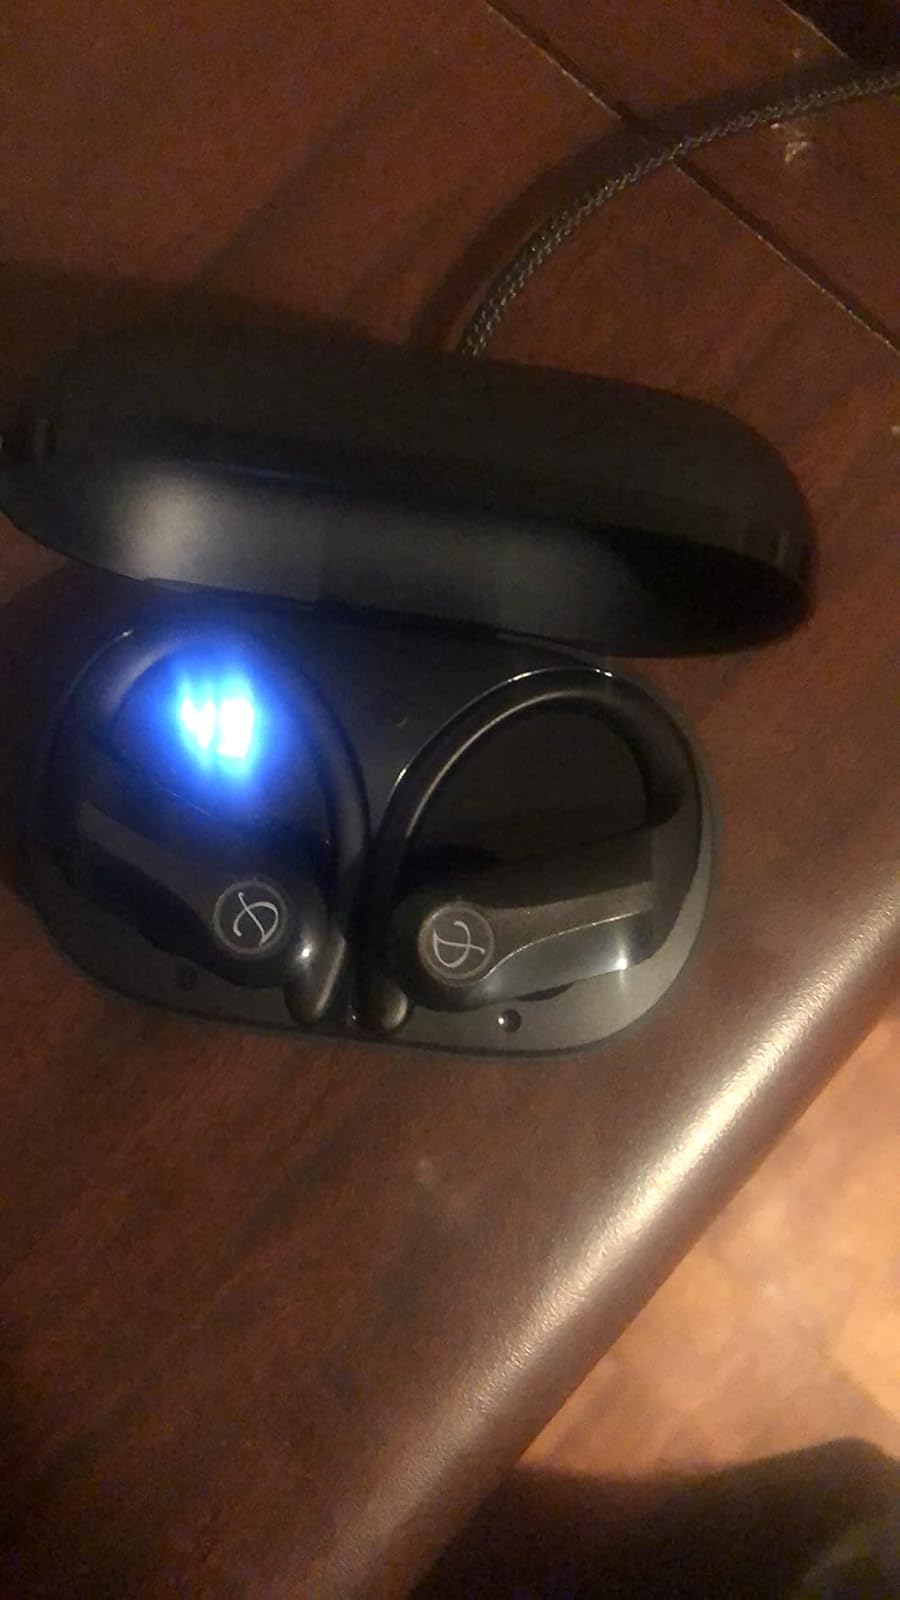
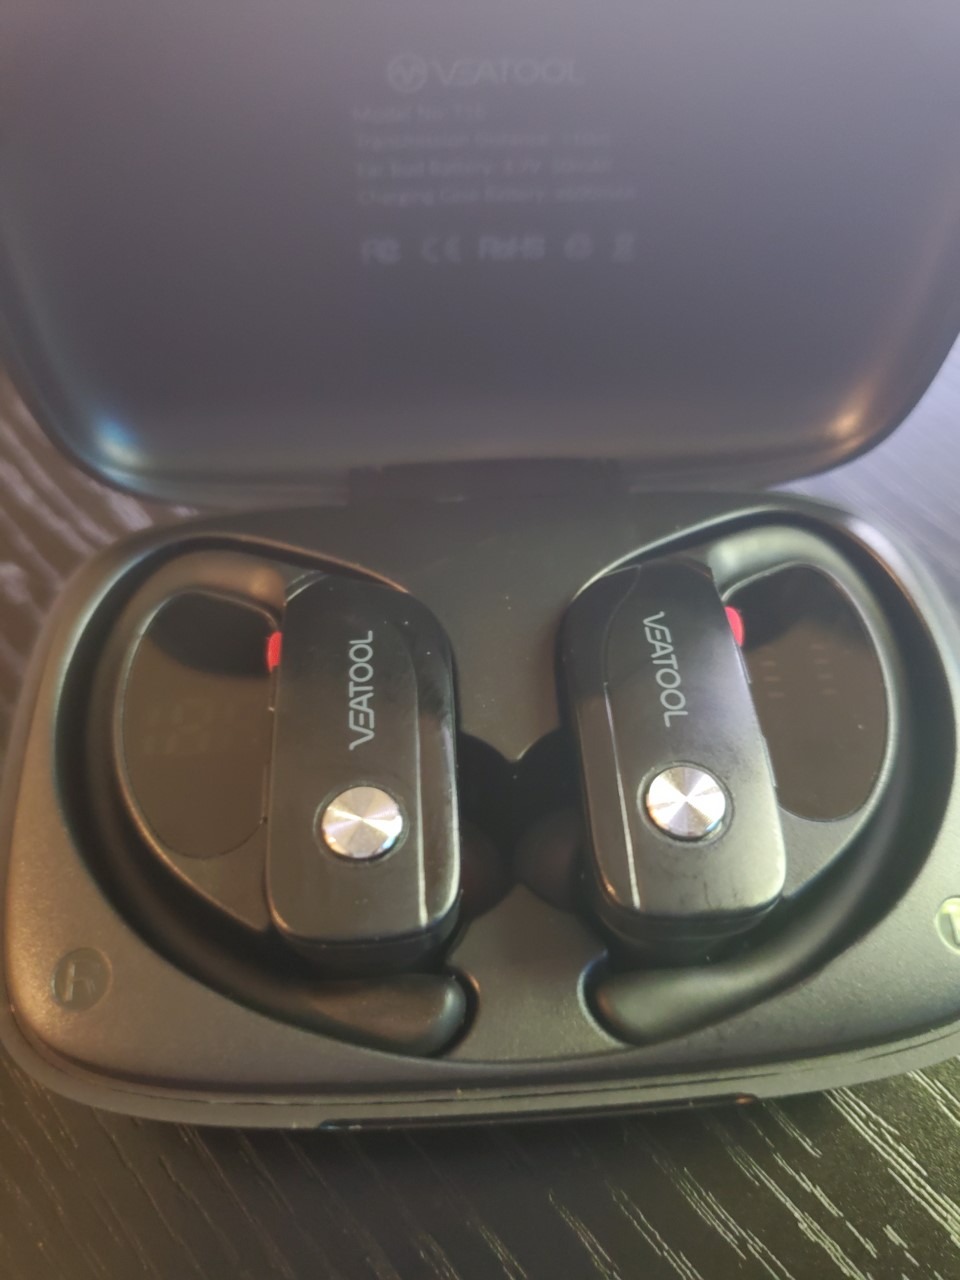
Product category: earbuds
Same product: no